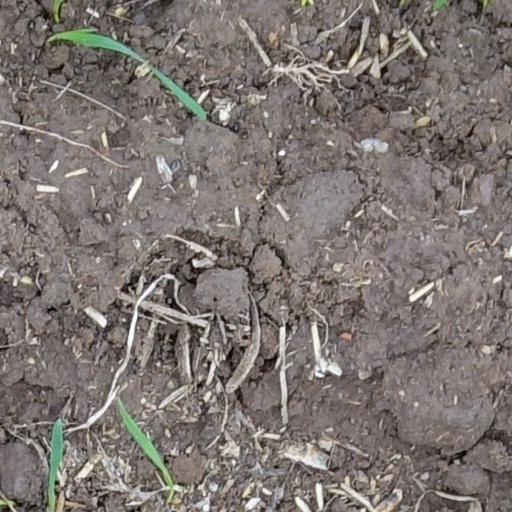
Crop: wheat